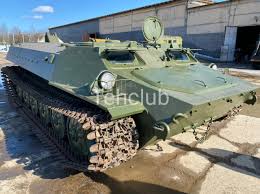
Label: MT_LB